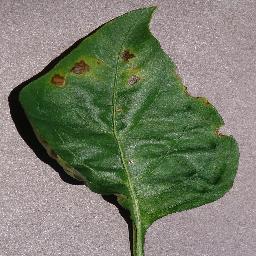
Label: Pepper,_bell___Bacterial_spot